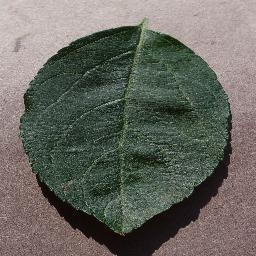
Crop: apple
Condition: healthy